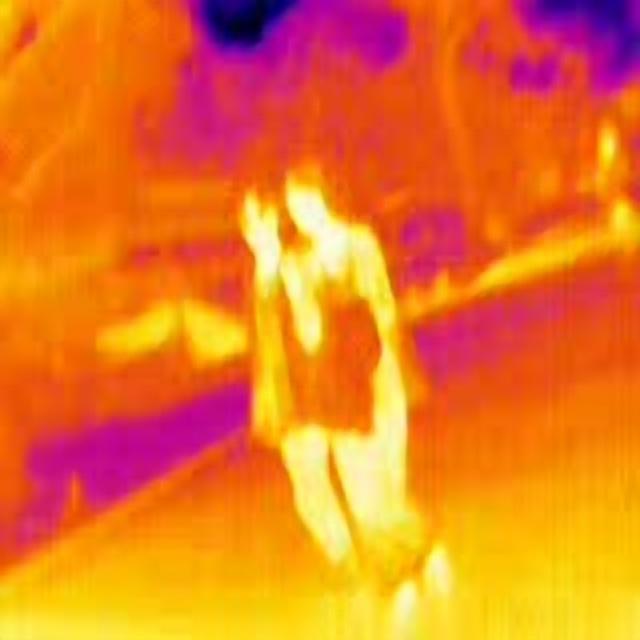
Detected objects:
label: person
label: person